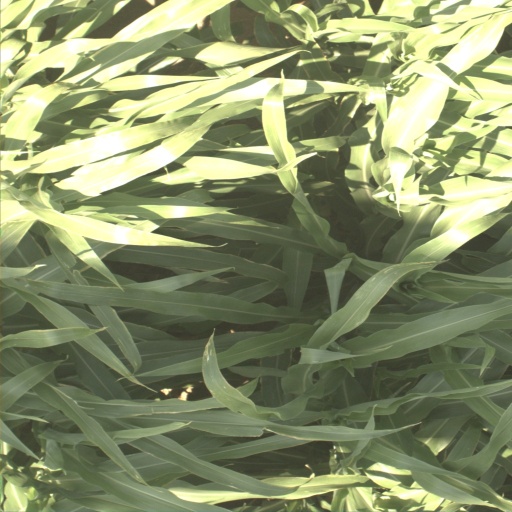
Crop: sorghum